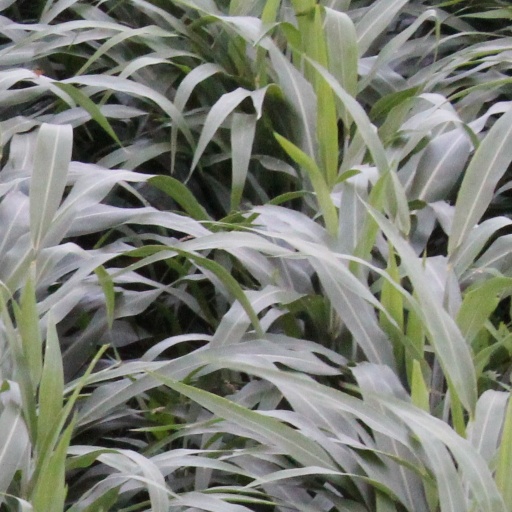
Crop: sorghum